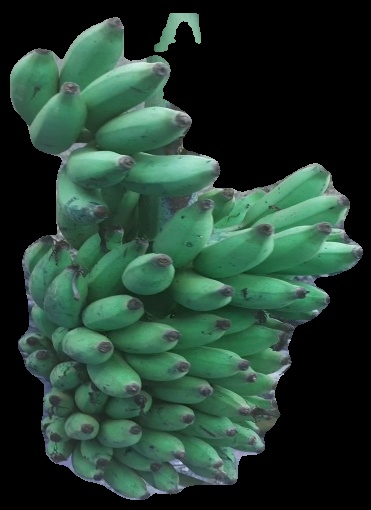
Variety: elakki-bale
Grade: grade2